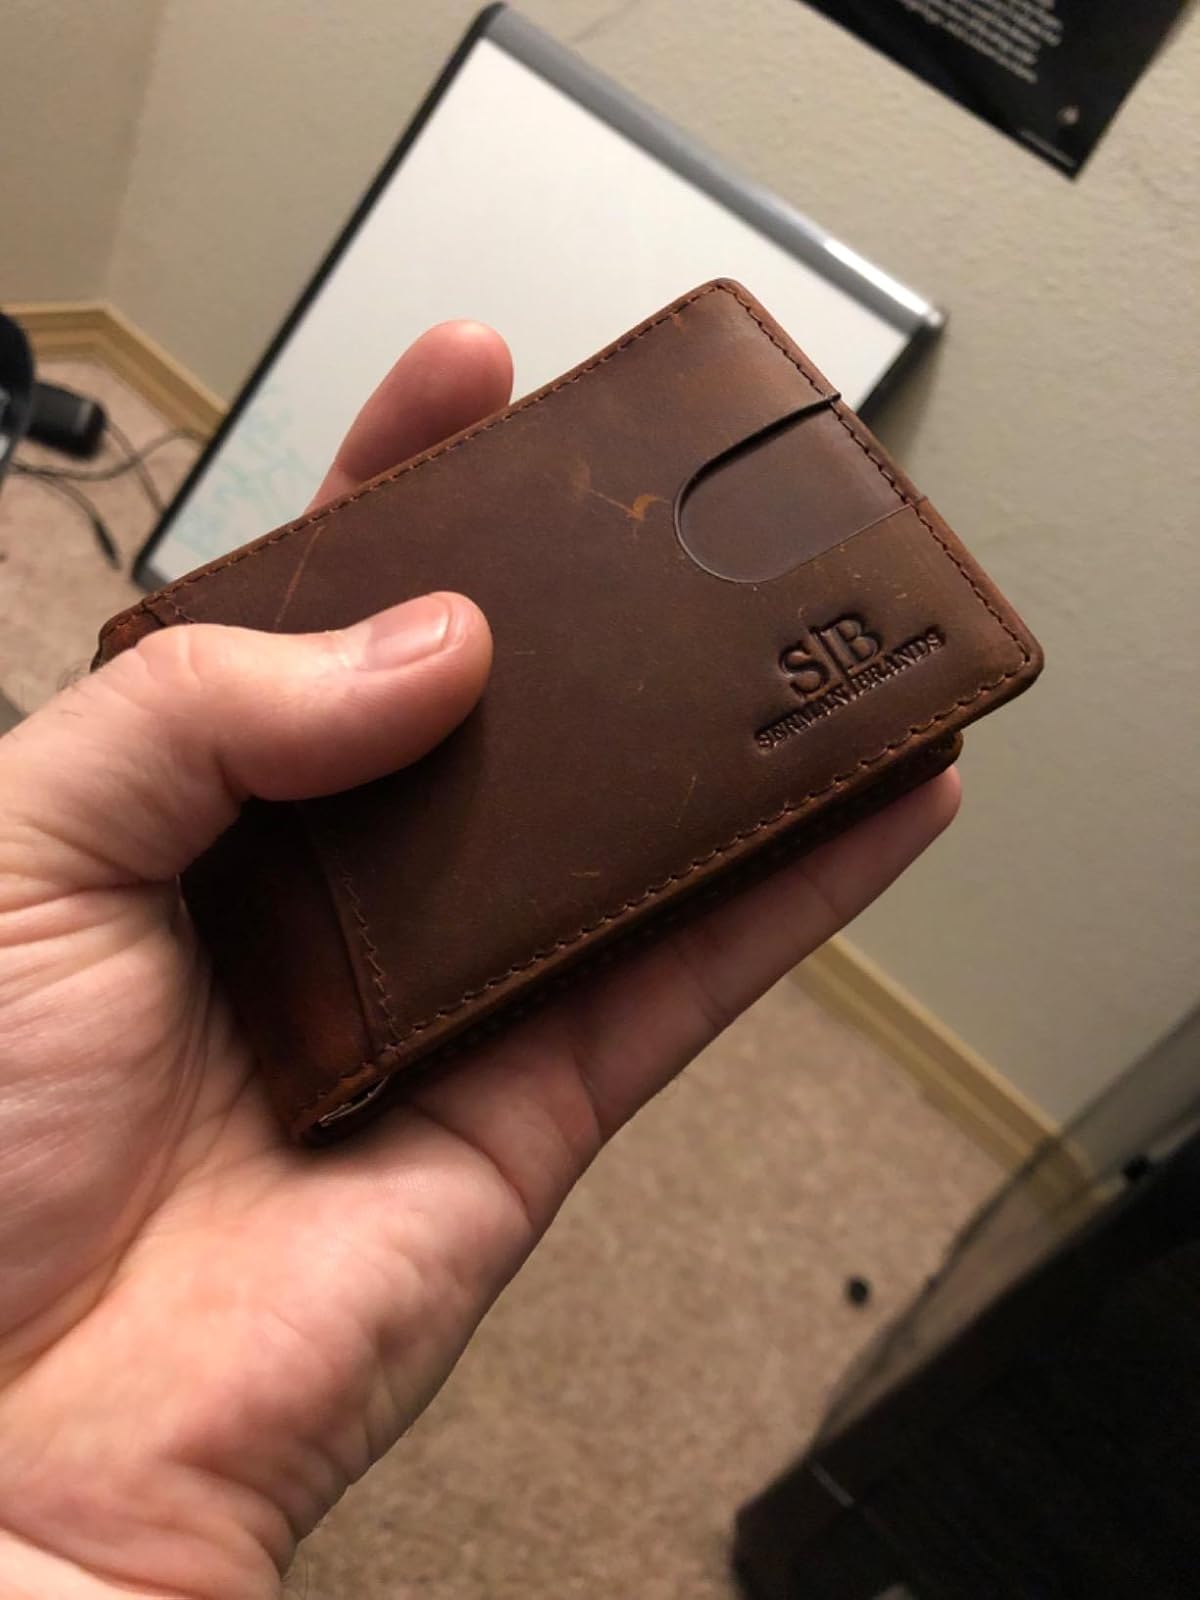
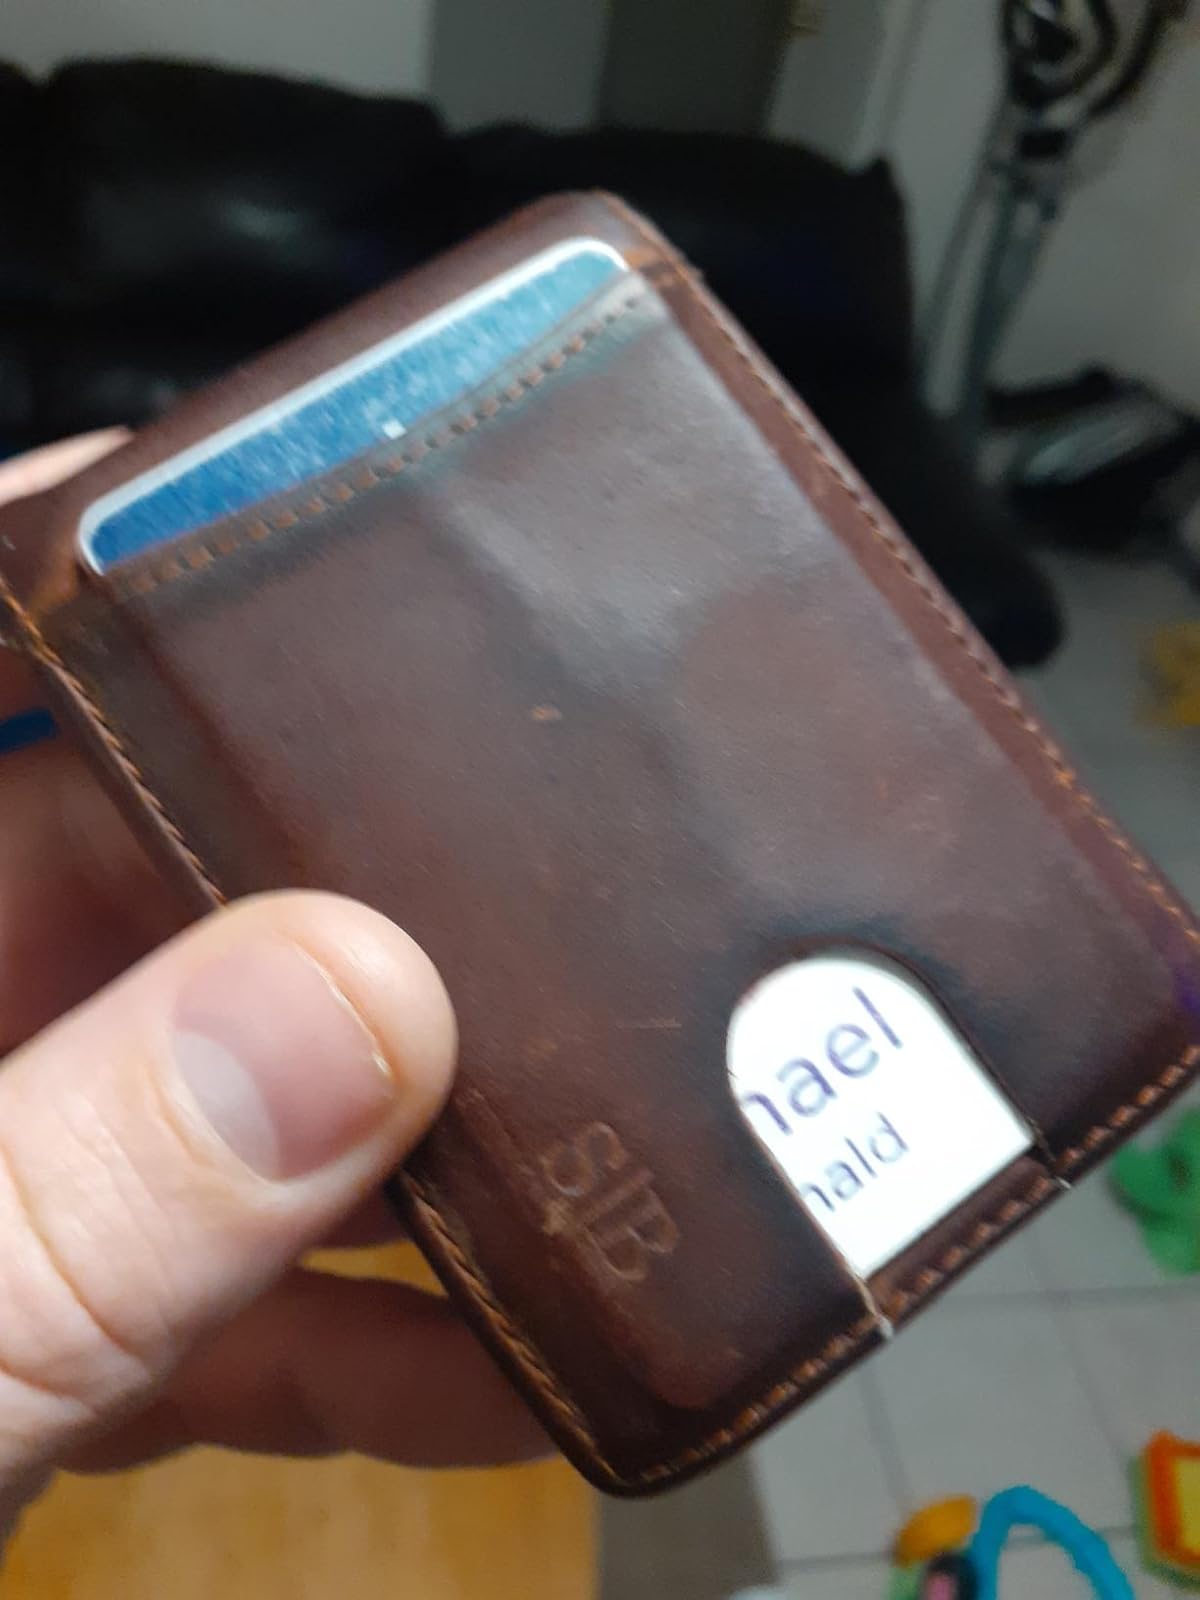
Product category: accessories_wallet
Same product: yes